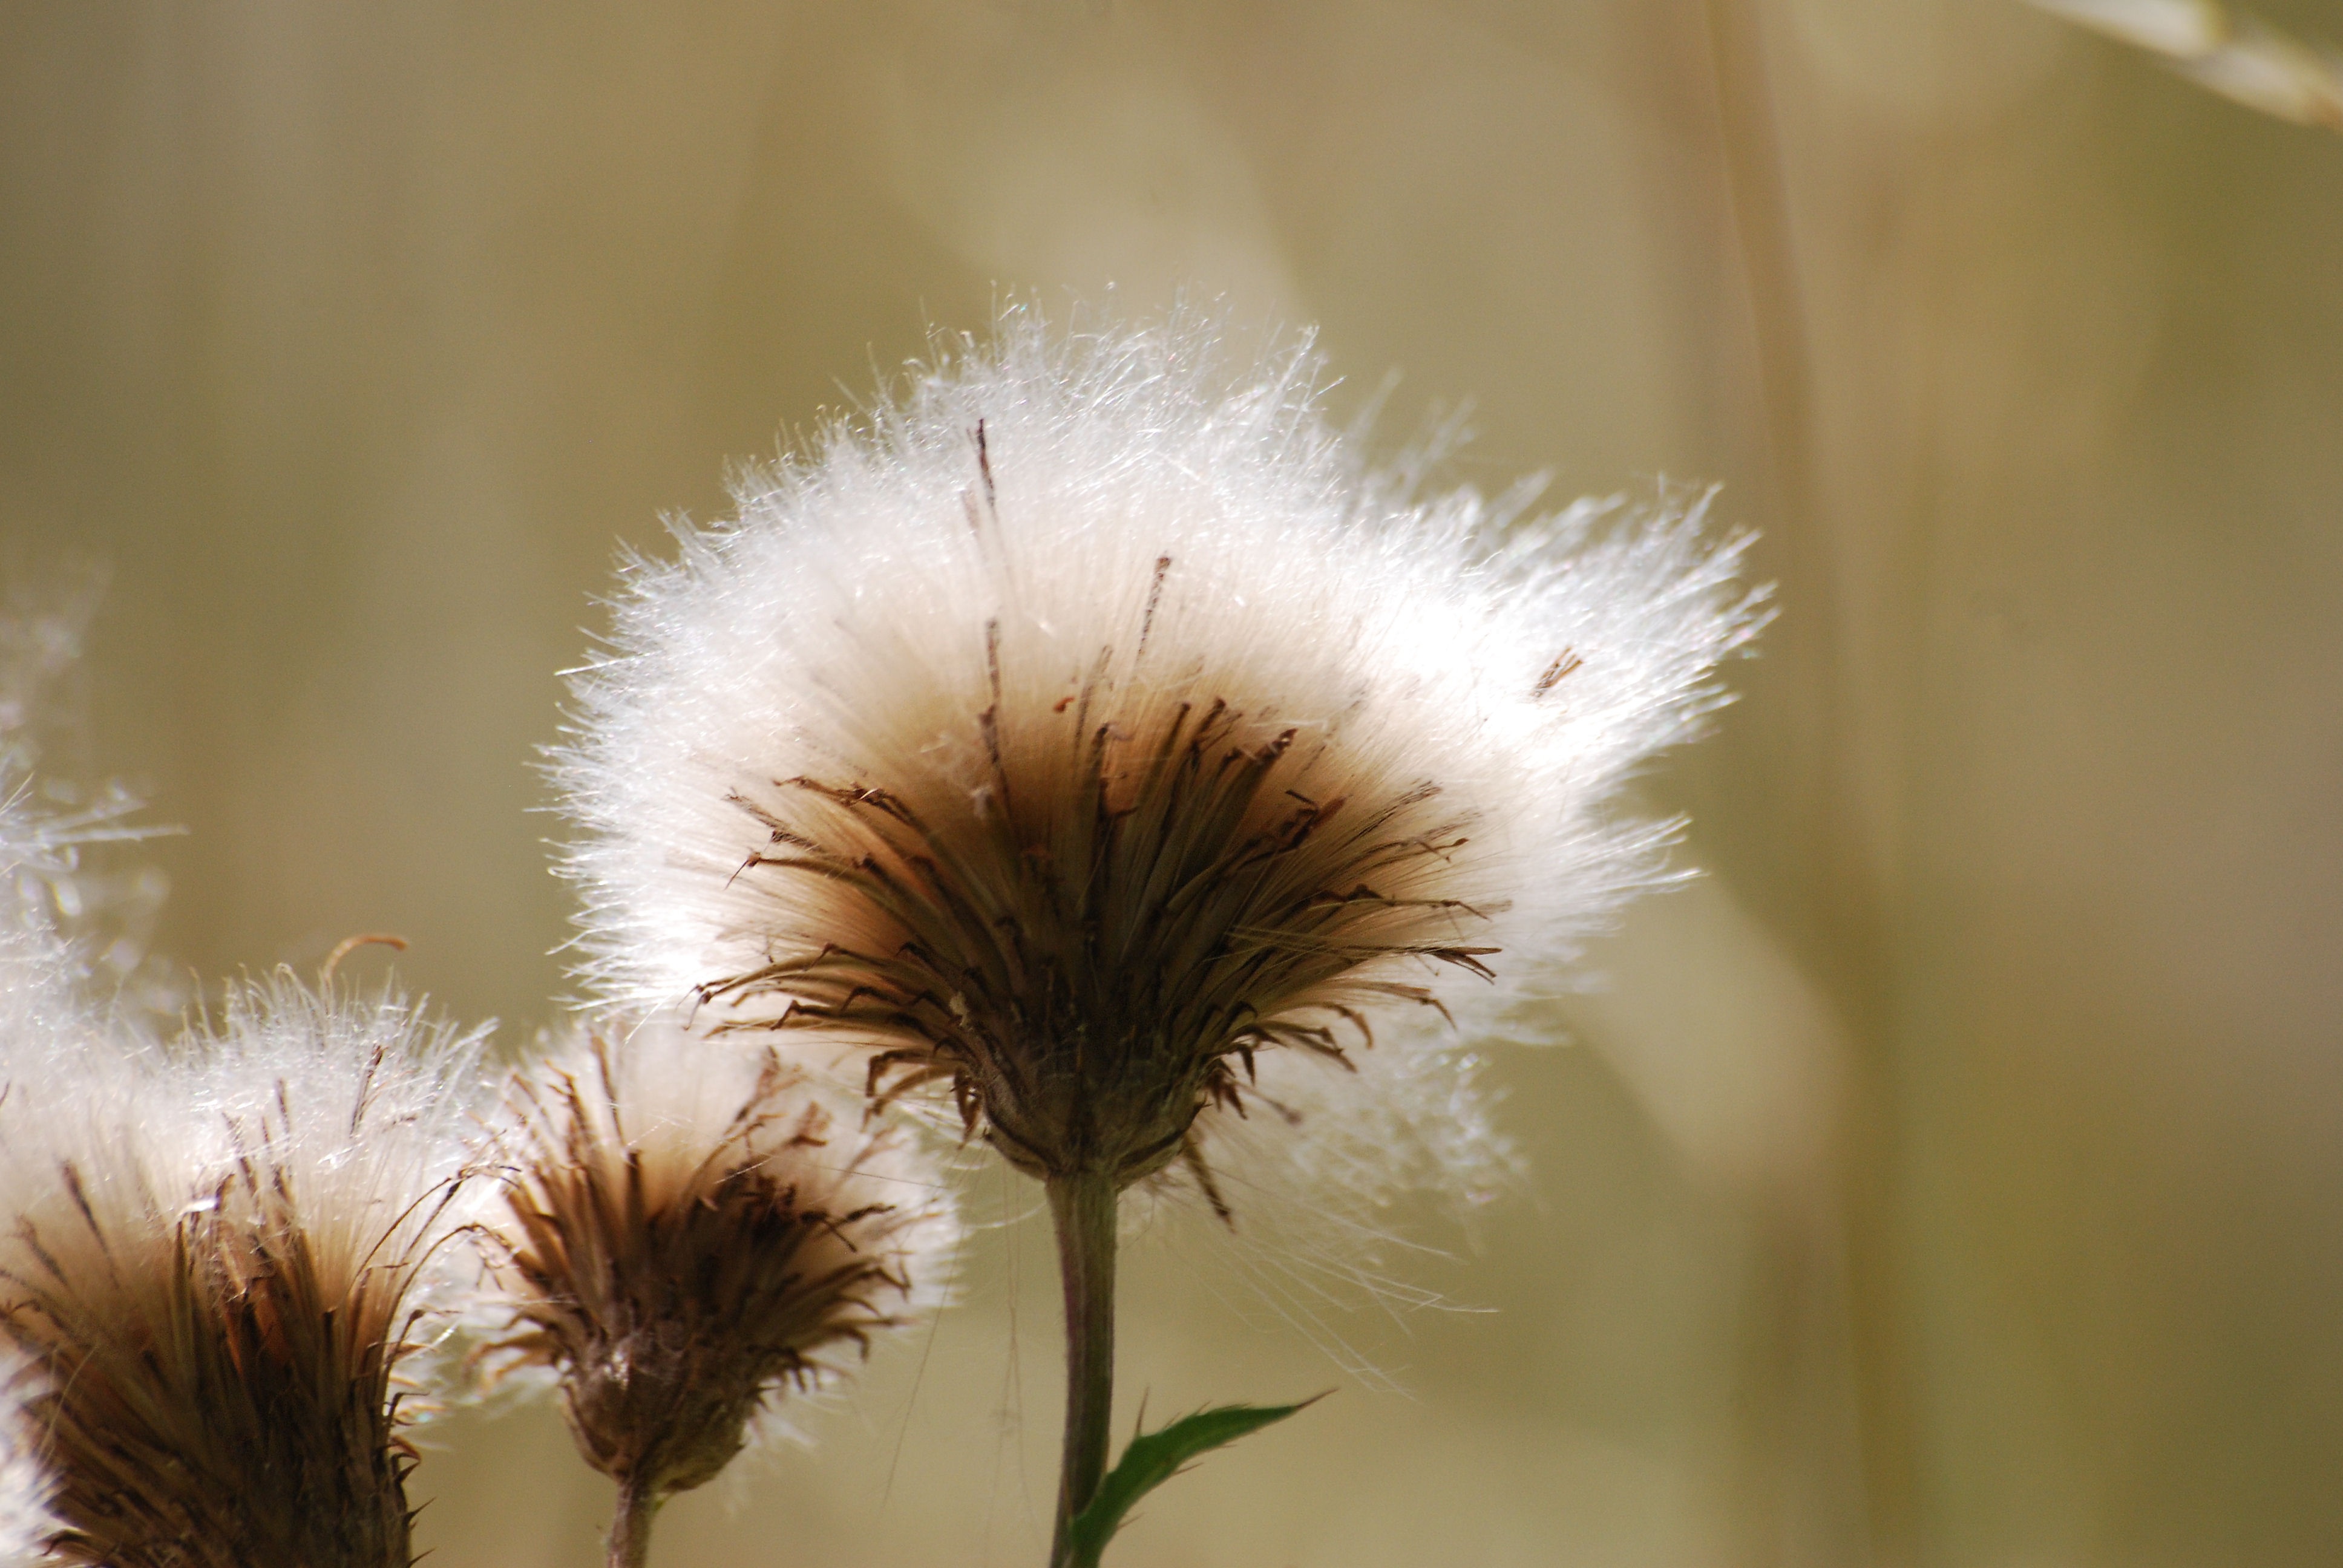
tree, nature, grass, branch, plant, photography, meadow, sunlight, leaf, flower, summer, fluffy, autumn, botany, closeup, flora, weed, close up, seeds, thistle, macro photography, flowering plant, daisy family, grass family, plant stem, land plant